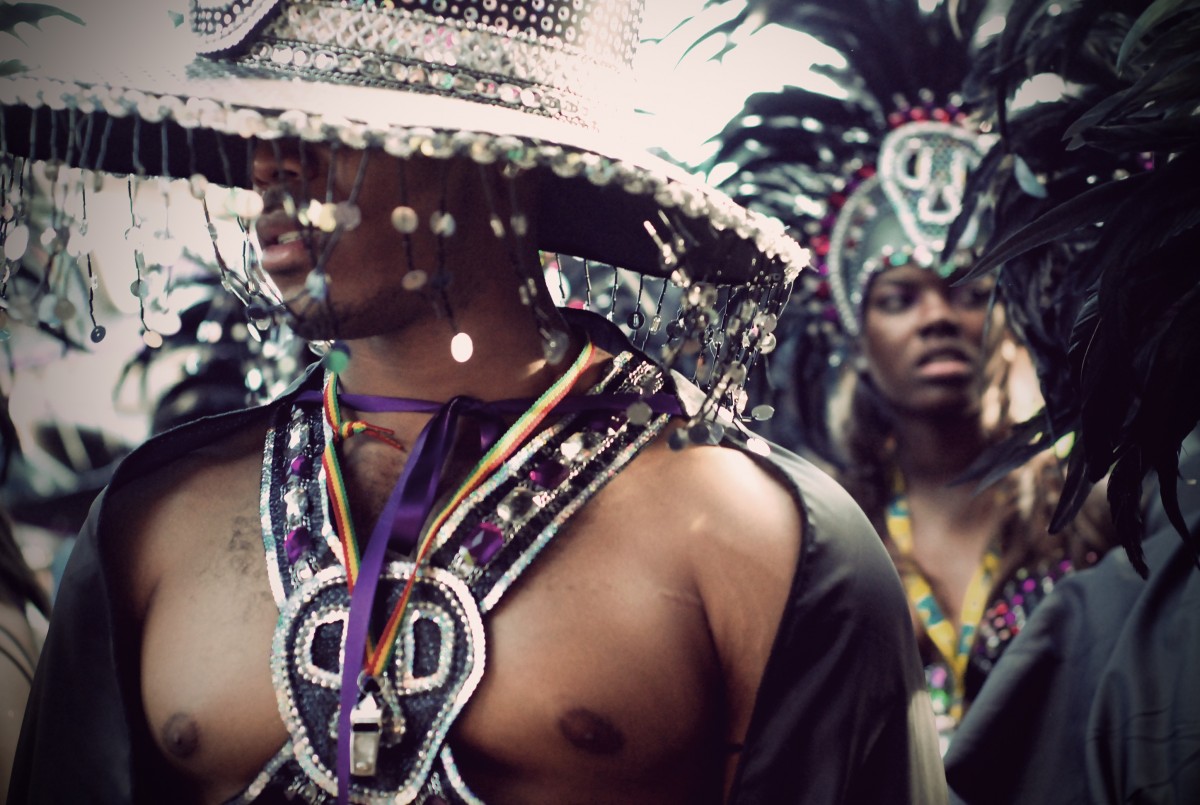
Tags: carnival, festival